Batugade

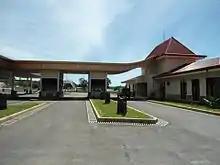
The new East Timor customs, immigration and quarantine checkpoint at Batugade.

Batugade is a suco (village) located in Balibó Subdistrict, Bobonaro Municipality of East Timor. The administrative seat of the suco is the village of Batugade.